Casey Jones

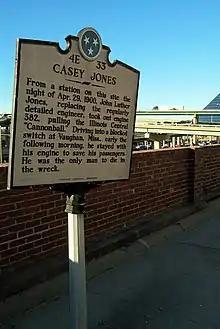
Marker in Memphis, Tennessee, commemorating Casey Jones

The fact that Casey was operating locomotive 382 the night of the accident, rather than his regular locomotive 384, tends to support the latter two accounts.